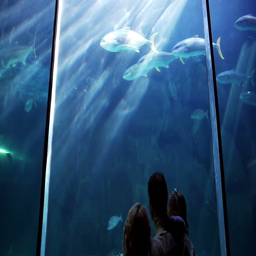
happy family looking at fish at the aquarium